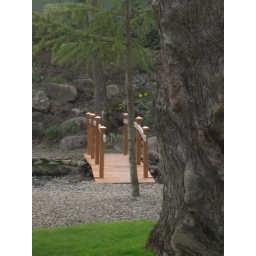
View of the willow tree and the bridge that crosses the creek in Daddy and Rita's backyard. (March 2009)